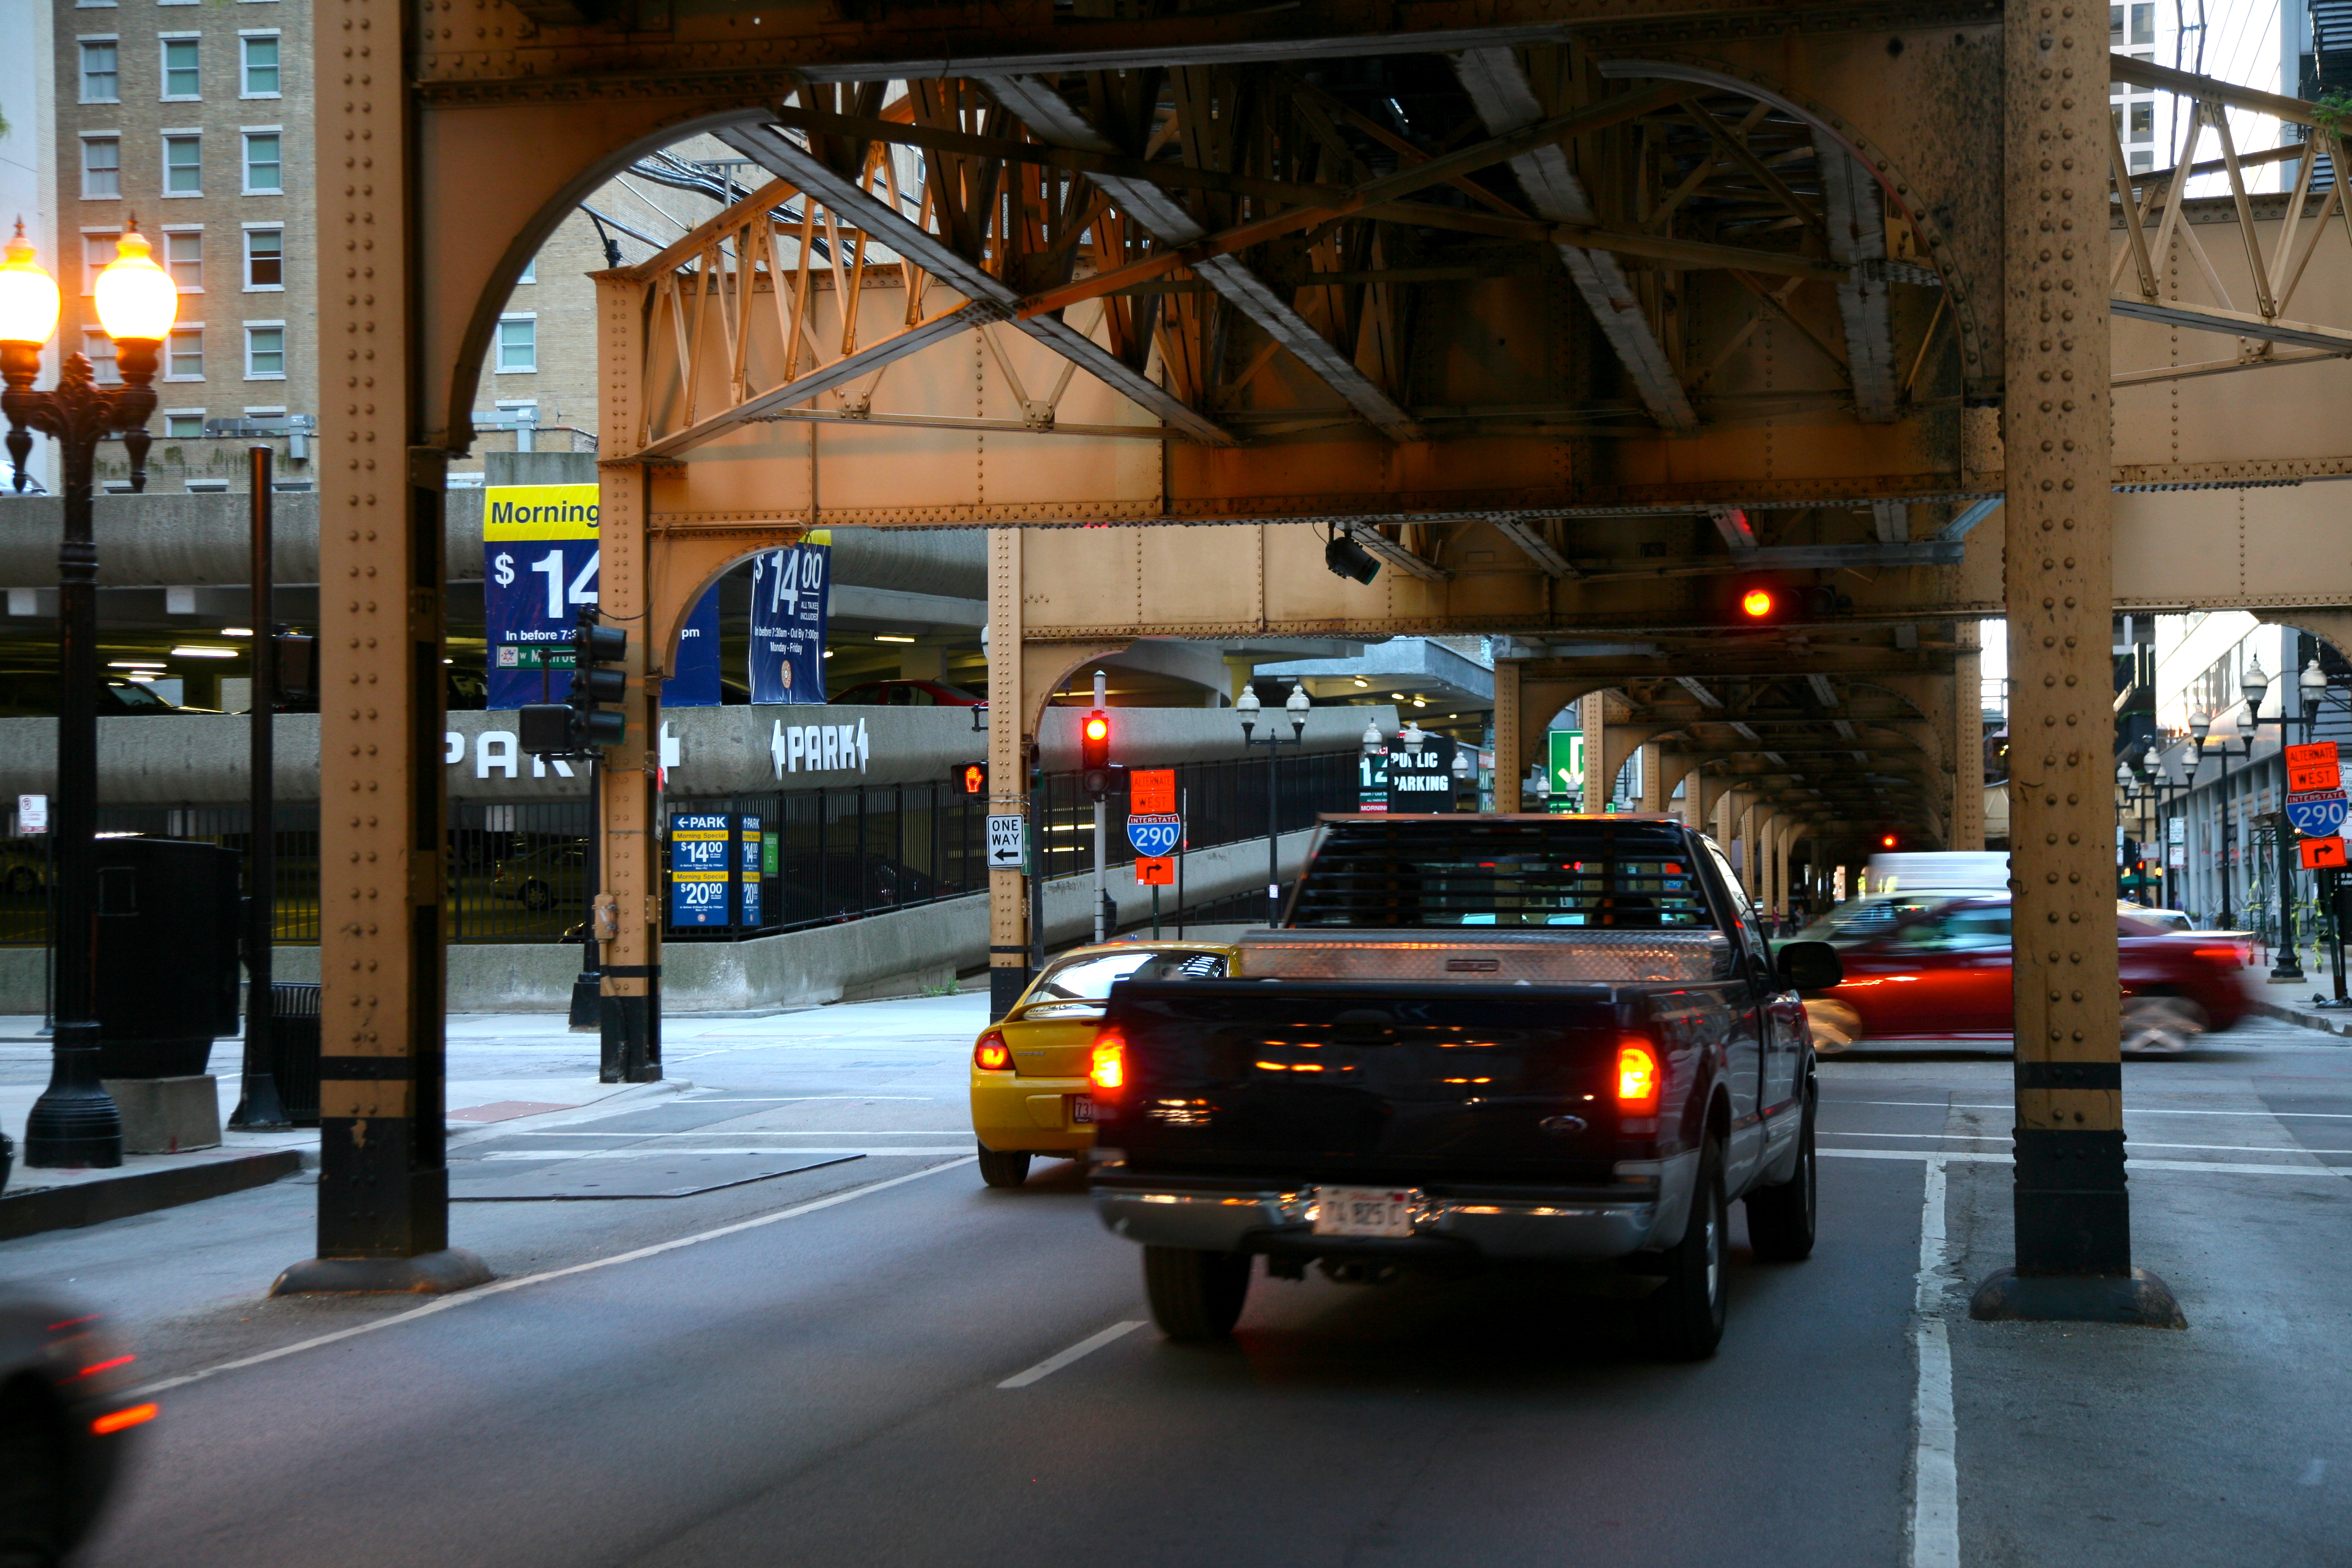
pedestrian, architecture, road, traffic, street, car, building, city, downtown, transport, vehicle, chicago, public transport, supercar, infrastructure, pickup, 5d, loop, urban area